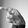
ASL letter: P